Awareness (film)

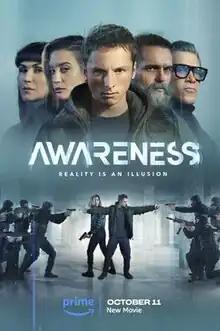
Release poster

Awareness is a 2023 Spanish-American science-fiction action thriller film directed by , who also co-wrote the screenplay with Iván Ledesma, and Manuel Burque. It stars Carlos Scholz alongside María Pedraza, Pedro Alonso, Lela Loren, and Óscar Jaenada.